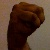
The image shows a hand gesture representing the letter 'M' in Indian Sign Language.